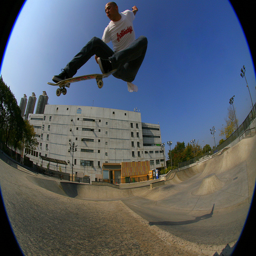
A man flying through the air while riding a skateboard.
A guy in the middle of a jump on a skateboard.
A man skate boarding on a ramp with a building in the background.
there is a fisheye view of a man on a skateboard
A skateboarder jumping over a ramp at a skate park.